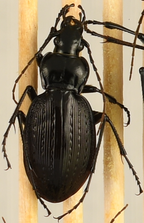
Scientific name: Pterostichus coracinus
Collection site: Mountain Lake Biological Station NEON (MLBS), plot MLBS_009